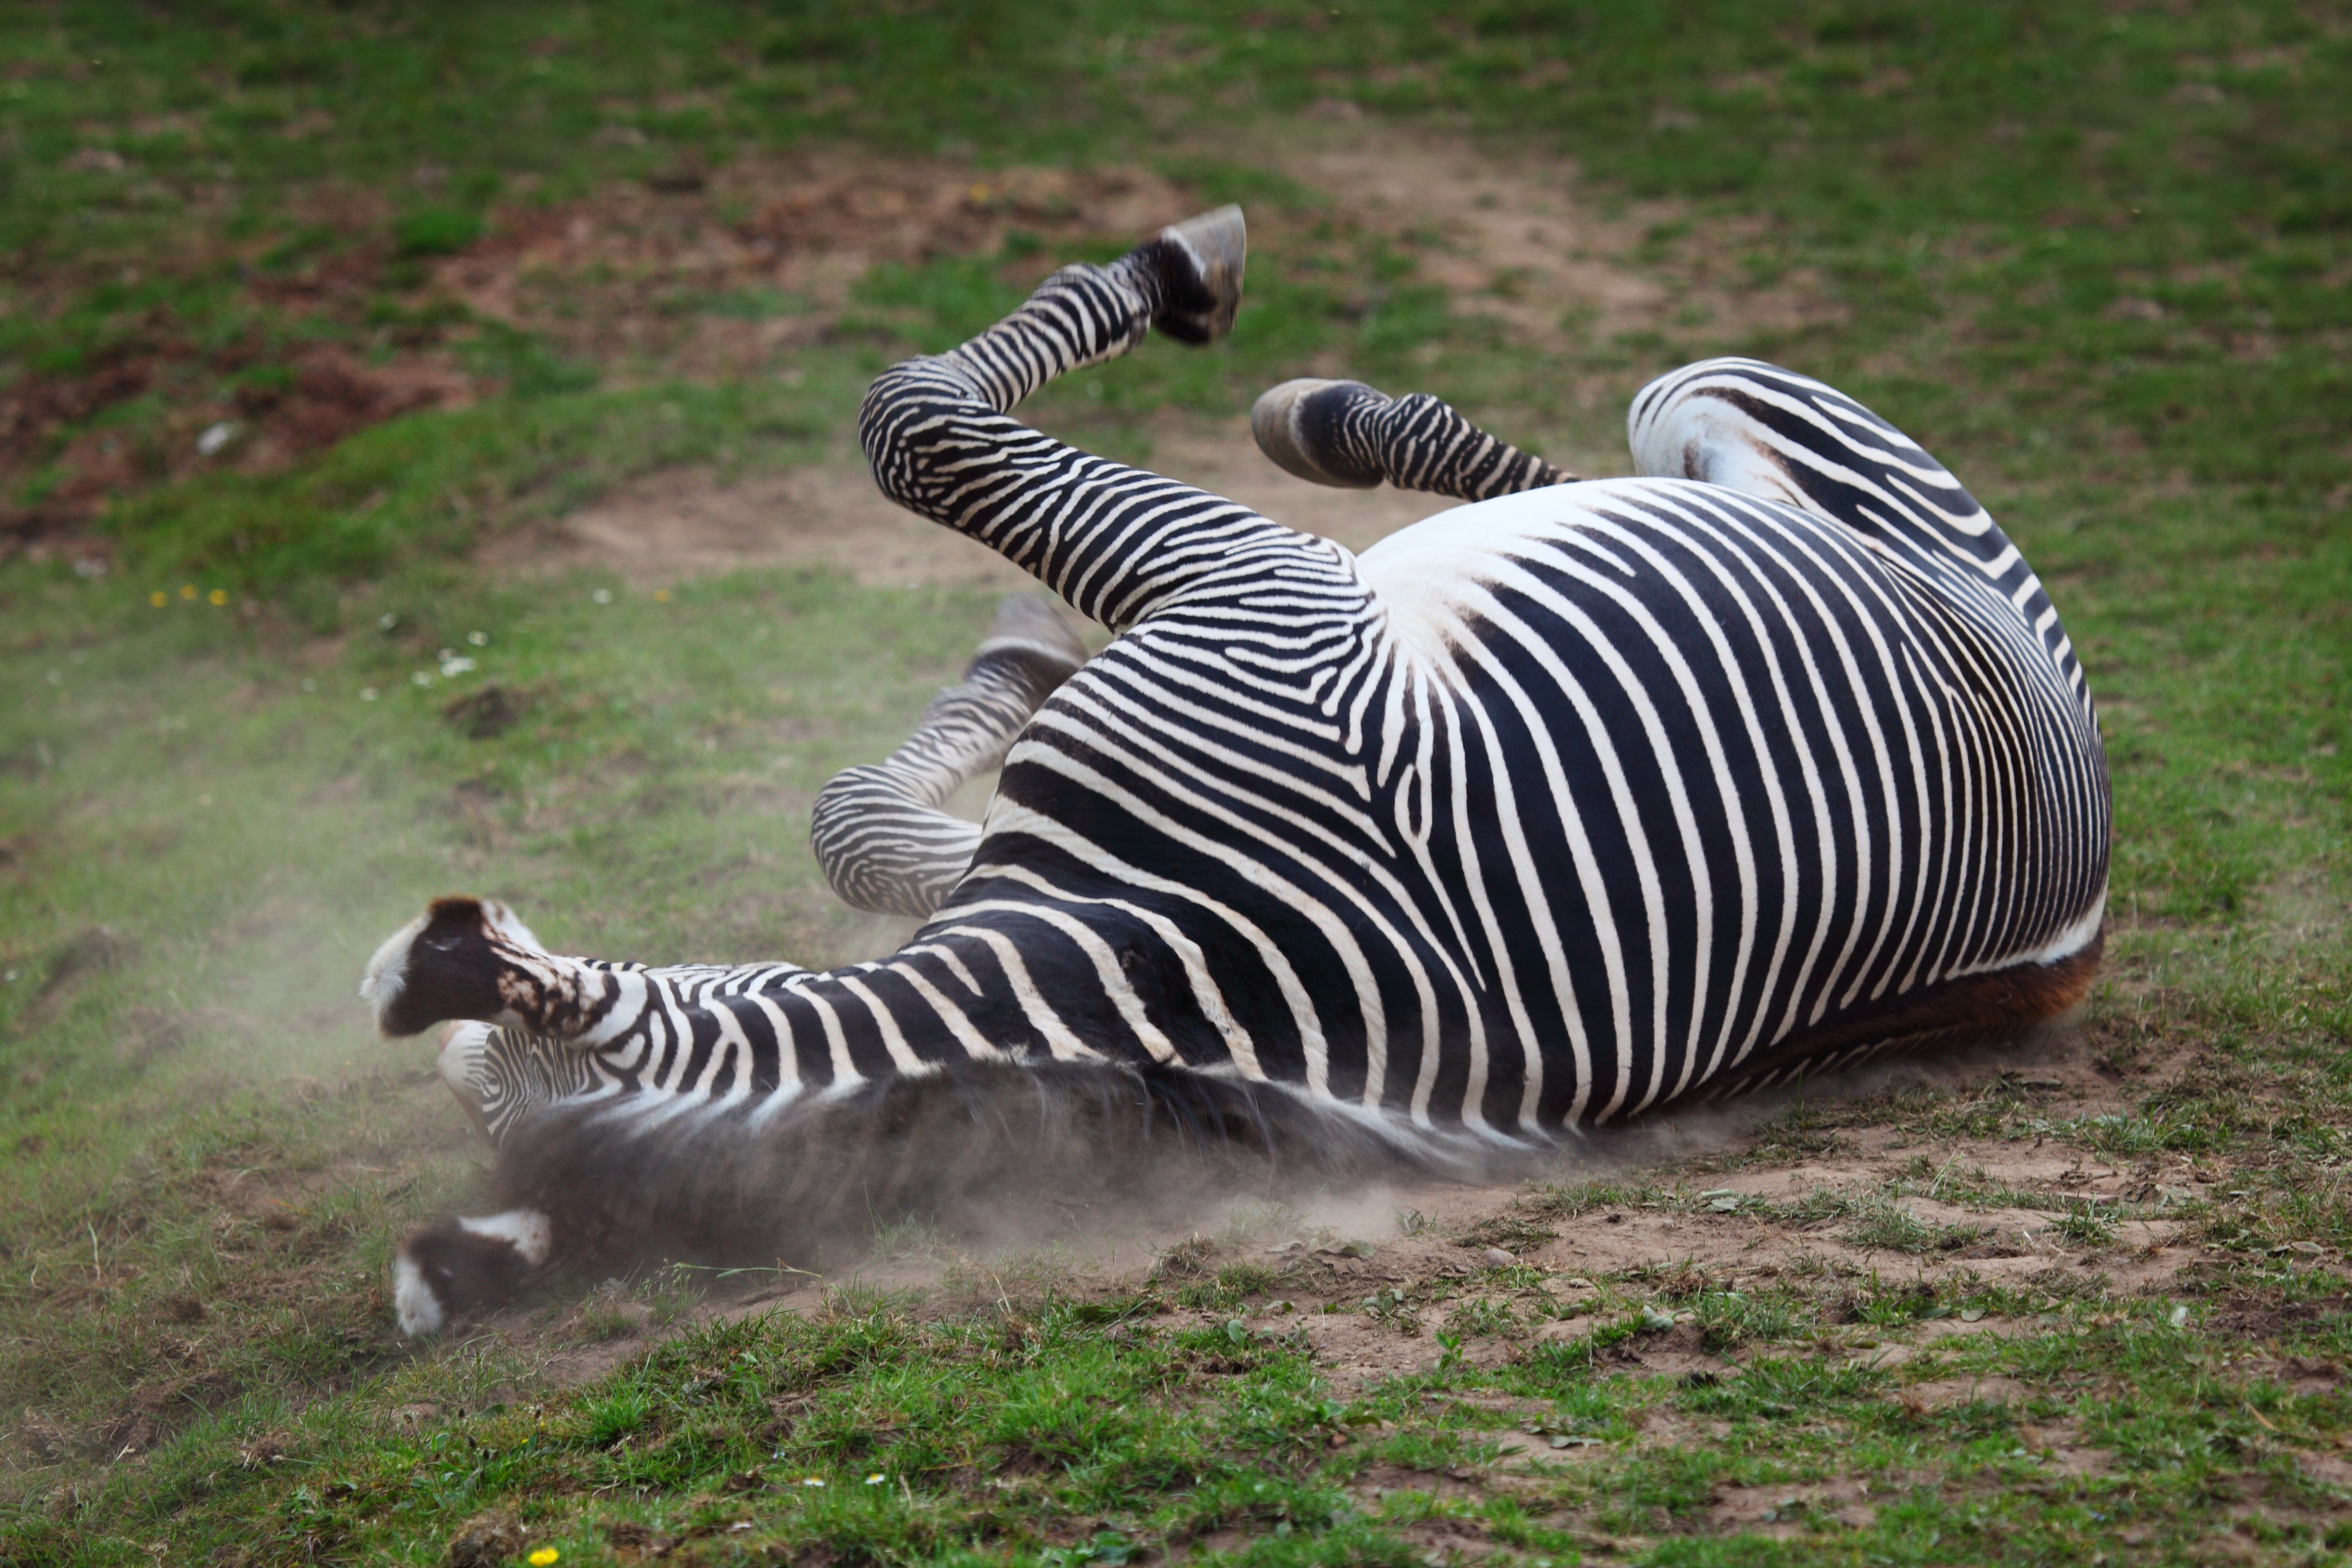
nature, wilderness, animal, motion, wildlife, wild, zoo, horse, africa, dust, mammal, playing, fauna, zebra, rolling, vertebrate, dusty, african, active, safari, horse like mammal